Plaza de Diego Mall

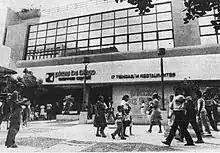
Exterior advertising establishments in 1984

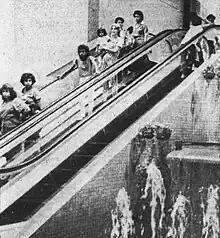
Fountain at the mall in 1984

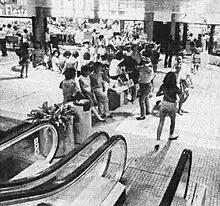
Stores at the mall in 1984

In May 1985, Plaza de Diego would advertise its new expansion with 40 new spaces in between 500 and 10,000 square feet for new businesses. In addition, it would advertise two spaces one being 20,500 square feet, the other 41,500 square feet, and 8 office spaces in between 1,000 and 6,000 square feet.